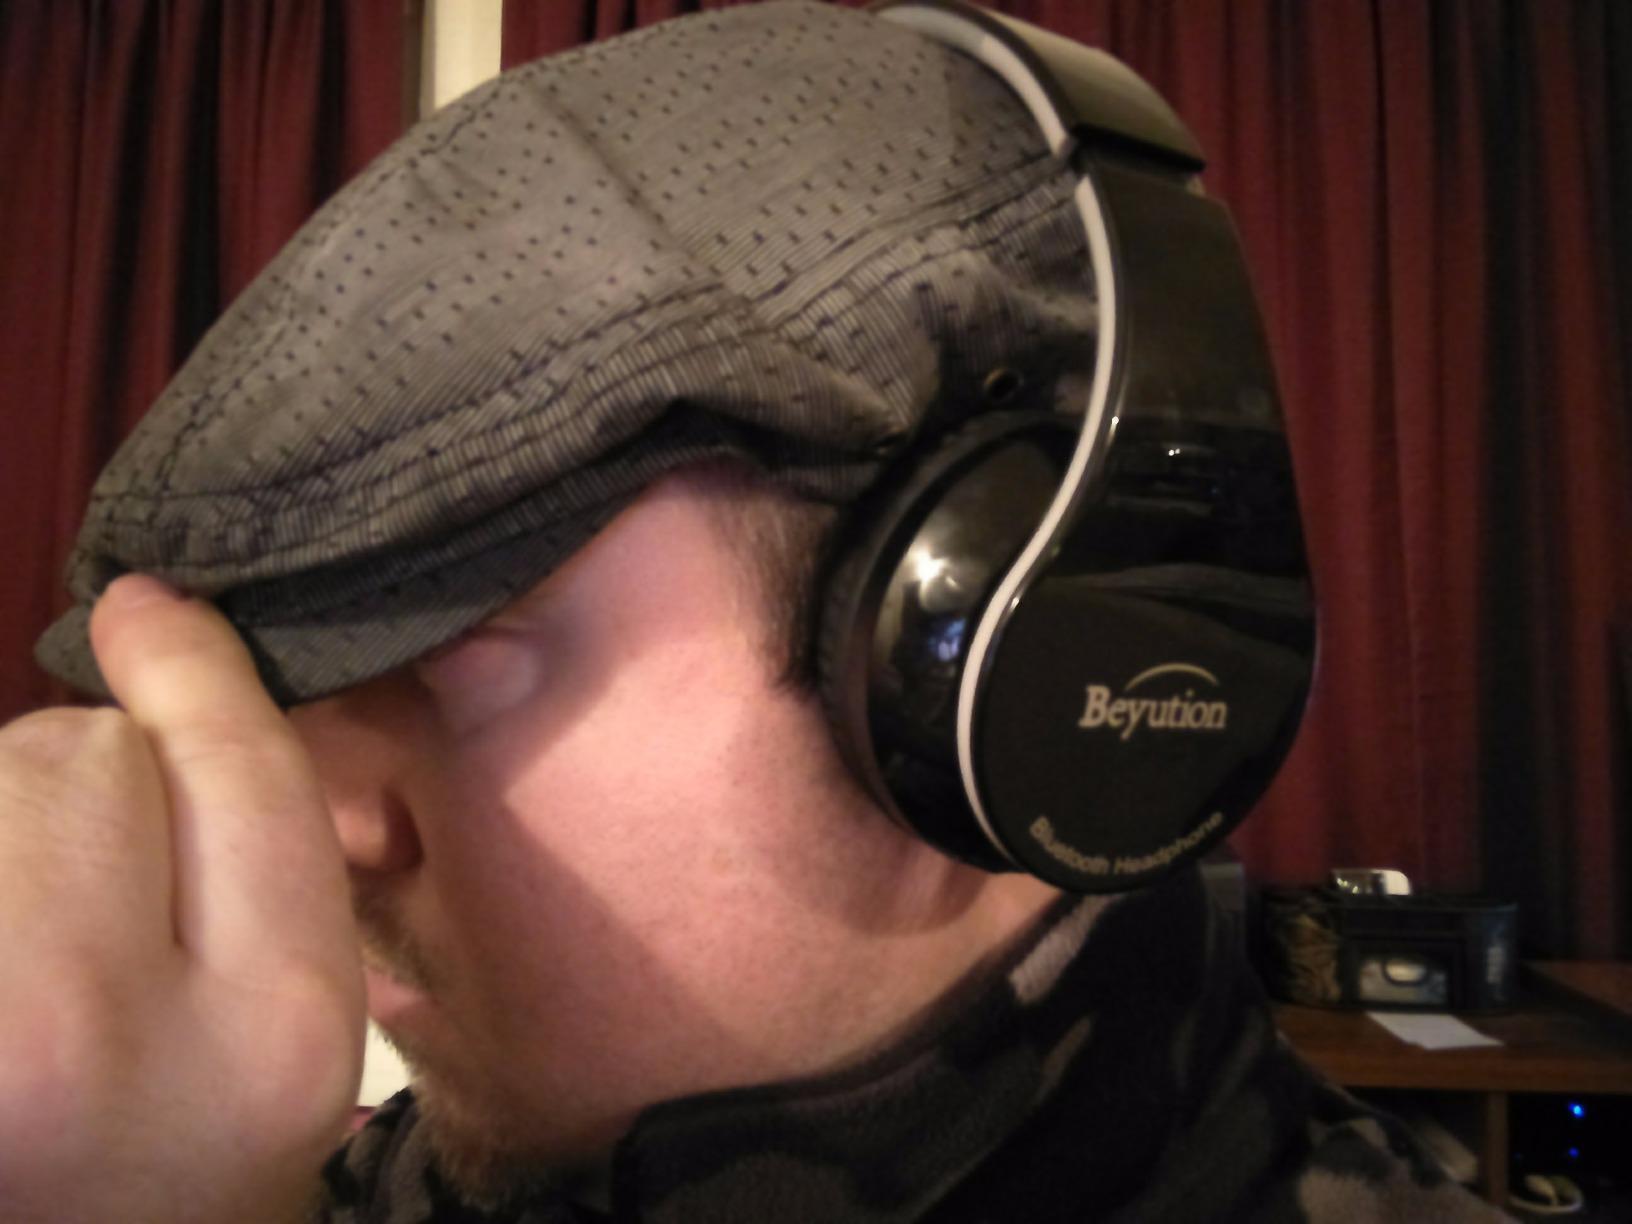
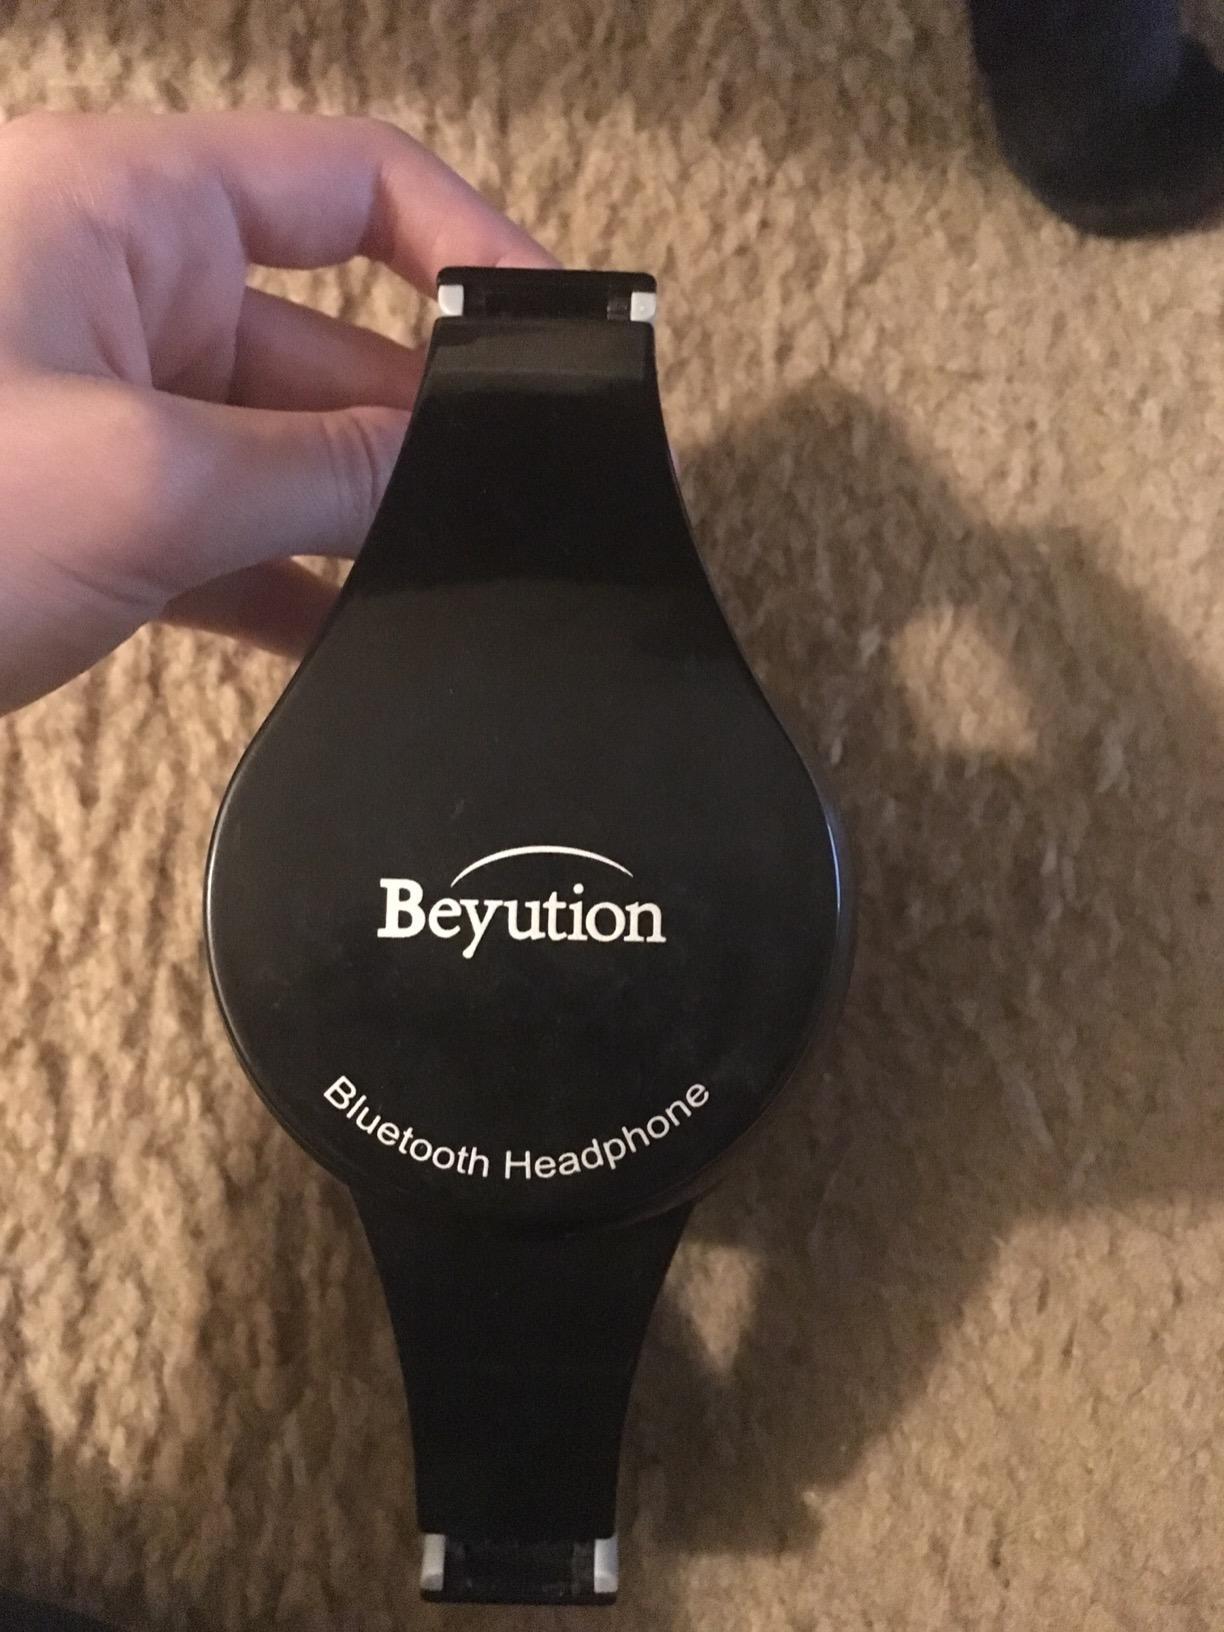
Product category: headphones
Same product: yes